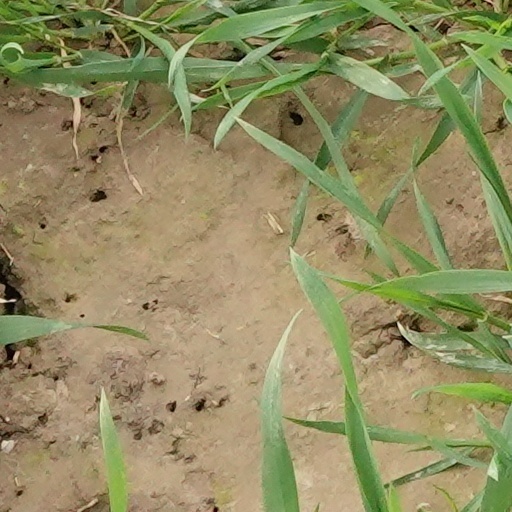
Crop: wheat